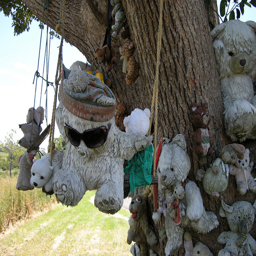
A bunch of teddy bears hanging around a tree.
Many stuffed animals hanging and sticking to a tree.
A teddy bear with sunglasses and a hat on.
A bunch of old weathered teddy bears hanging and attached to a tree.
Several bear dolls attached to a tree trunk